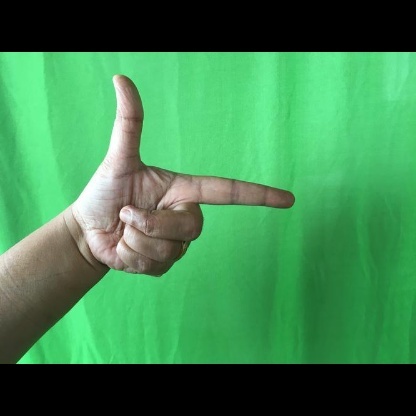
Mudra: Chandrakala